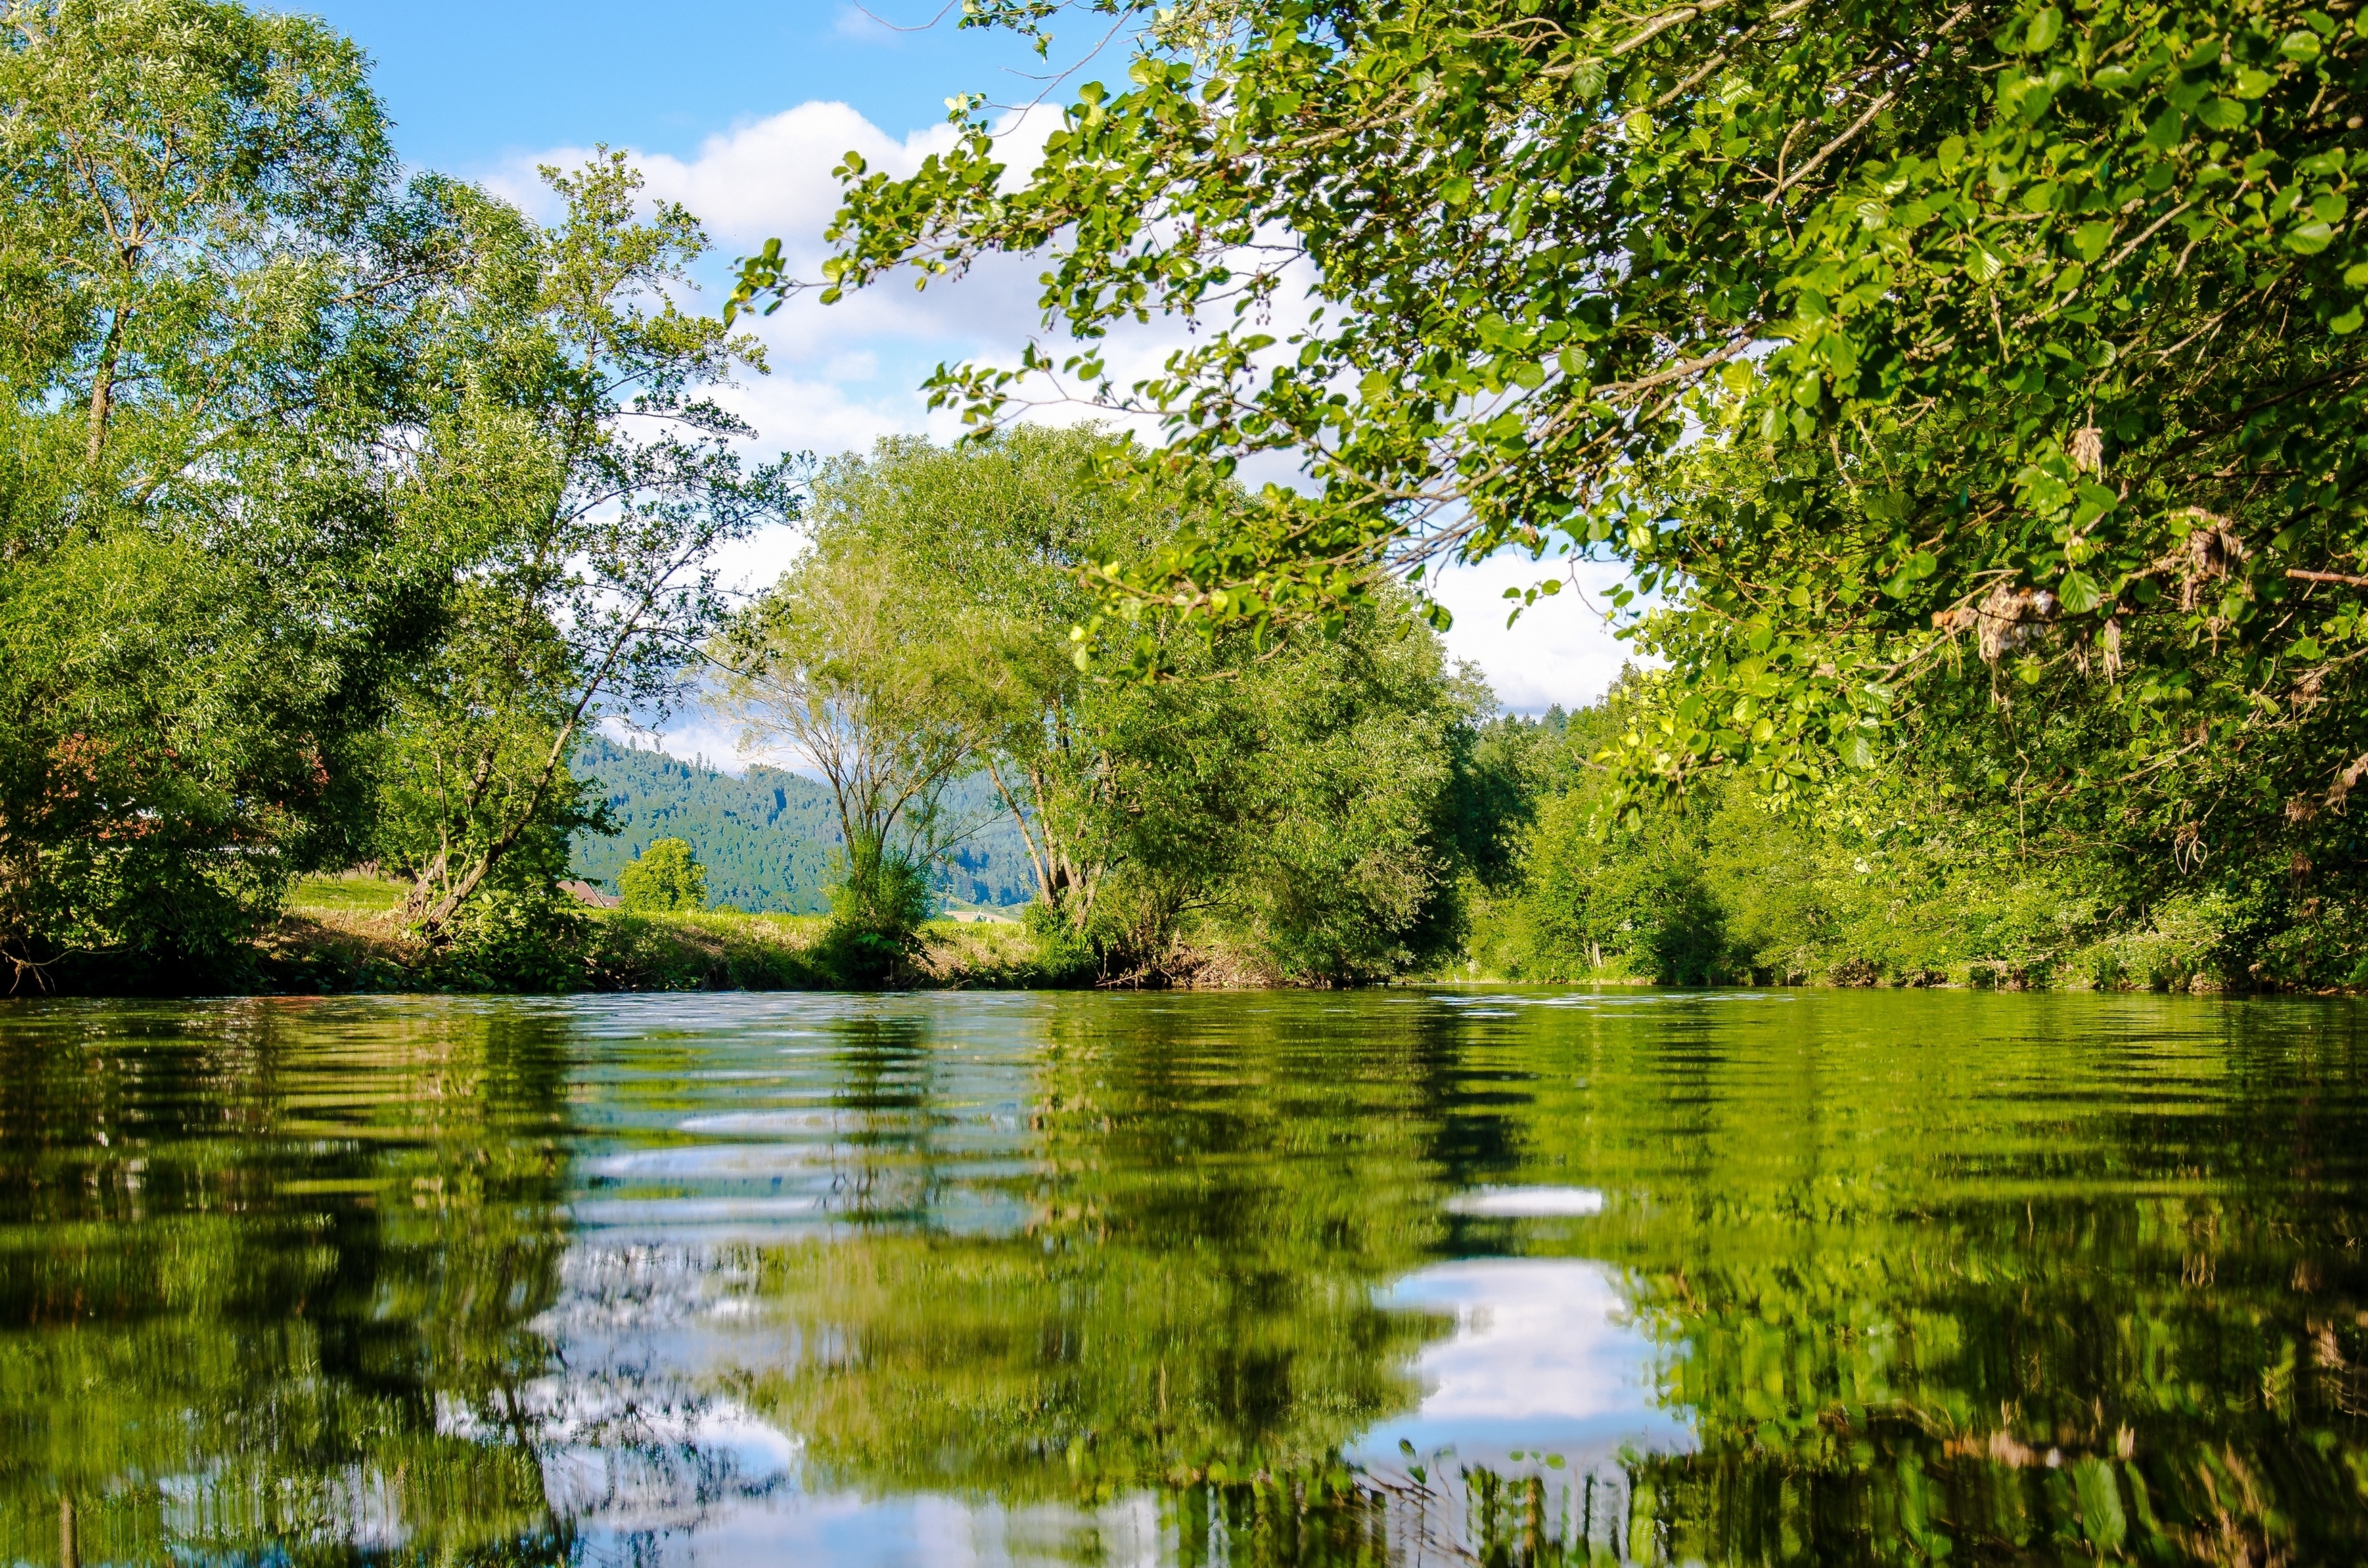
landscape, tree, water, nature, forest, grass, mountain, light, meadow, leaf, flower, lake, river, summer, pond, environment, foliage, rural, reflection, scenic, autumn, body of water, trees, outdoors, vegetation, wetland, woodland, habitat, ecosystem, mirroring, river landscape, nature reserve, natural environment, woody plant, bayou